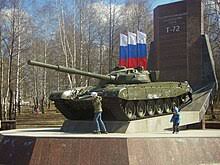
Label: T-72